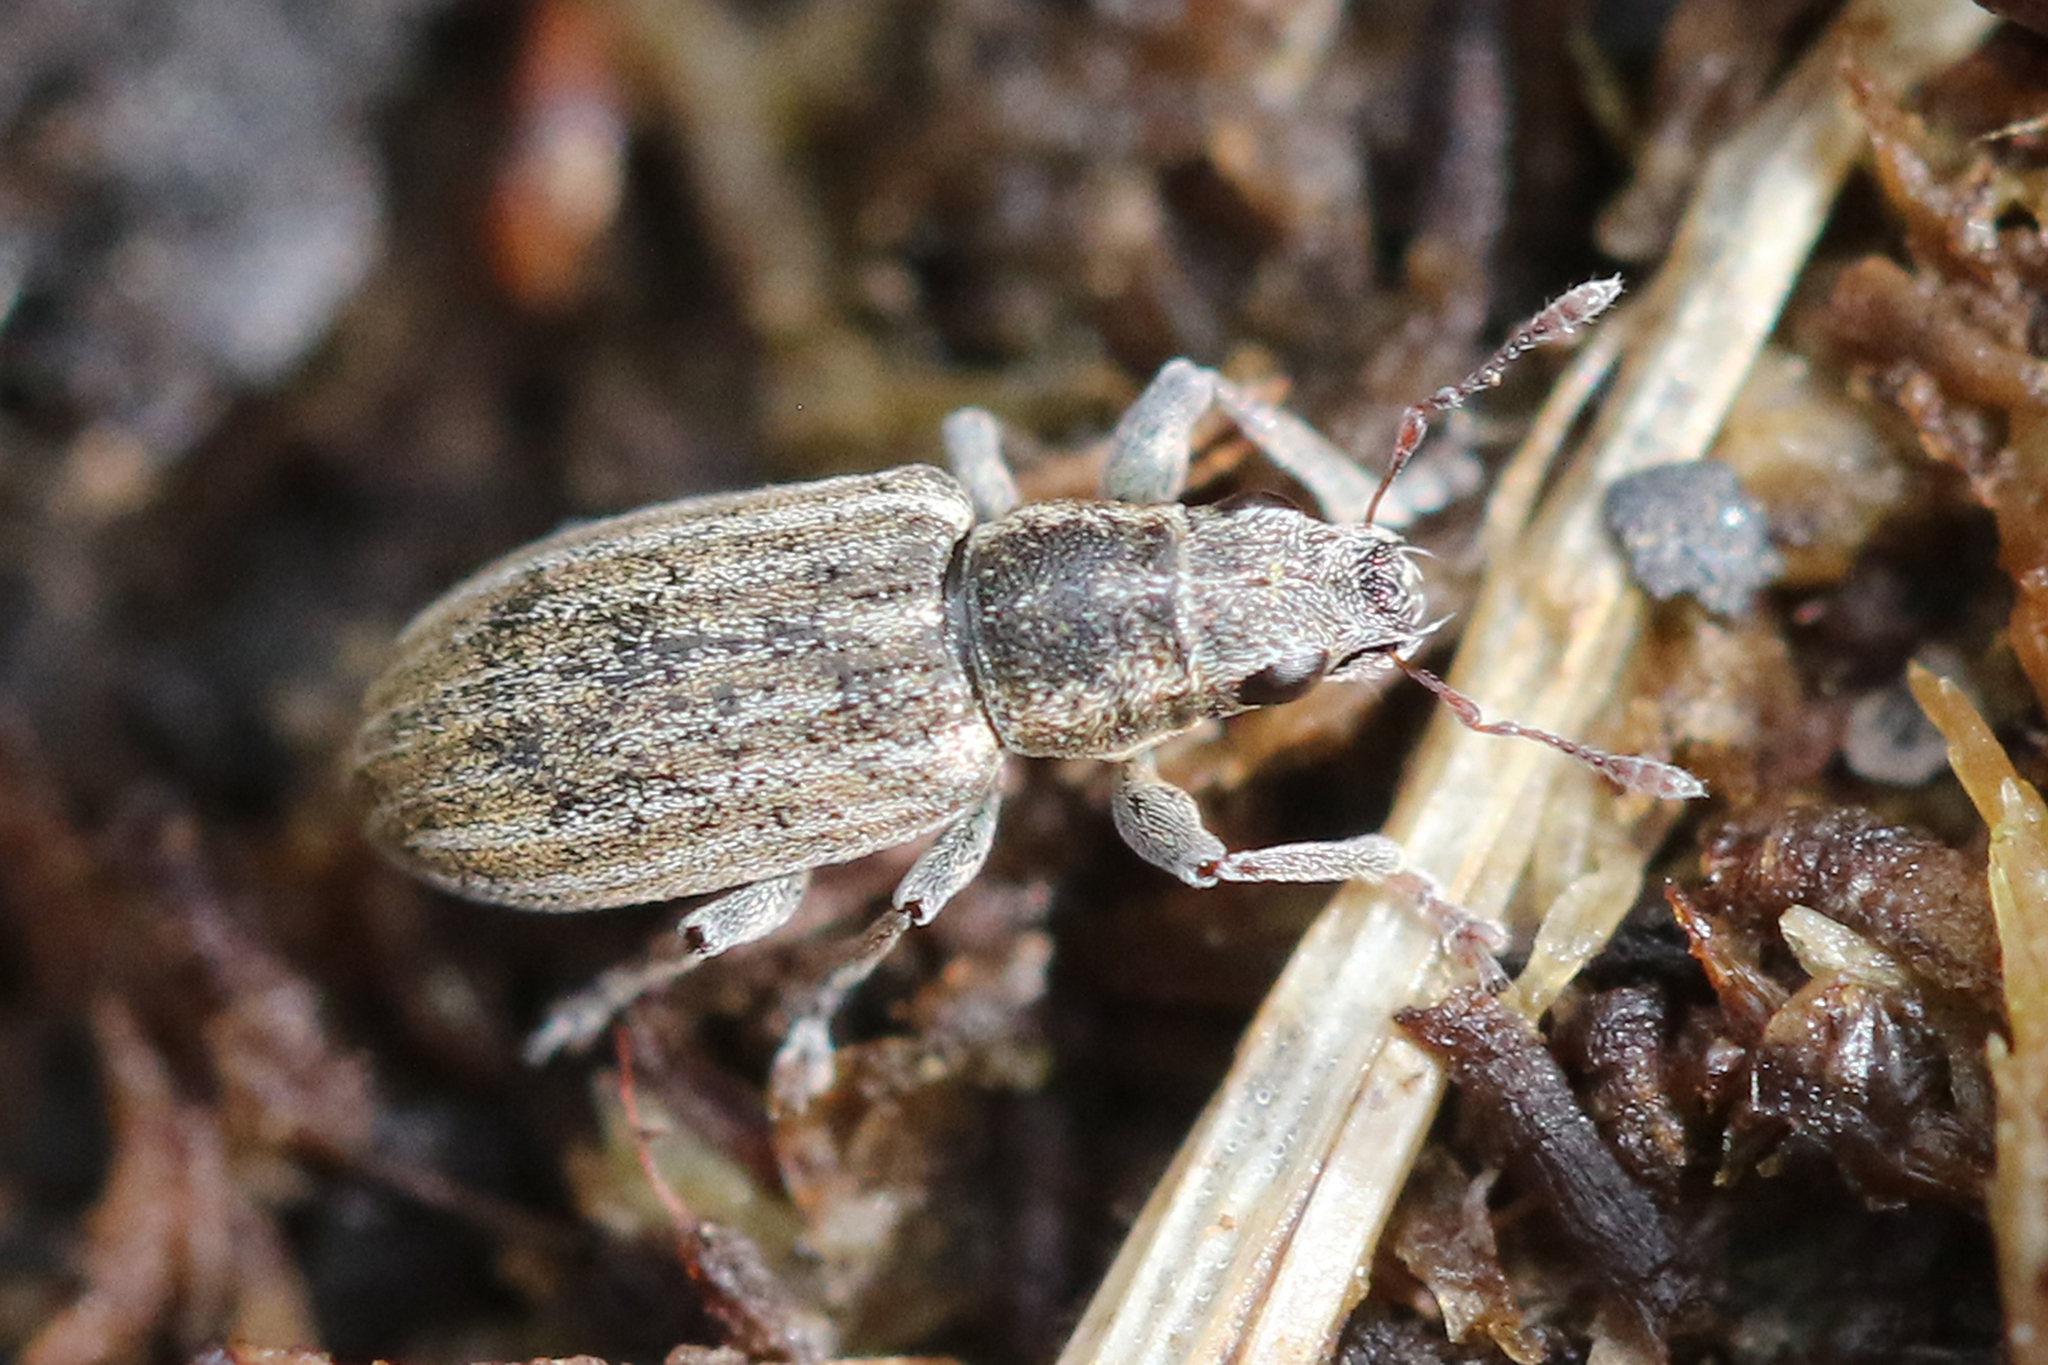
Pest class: pea_leaf_weevil